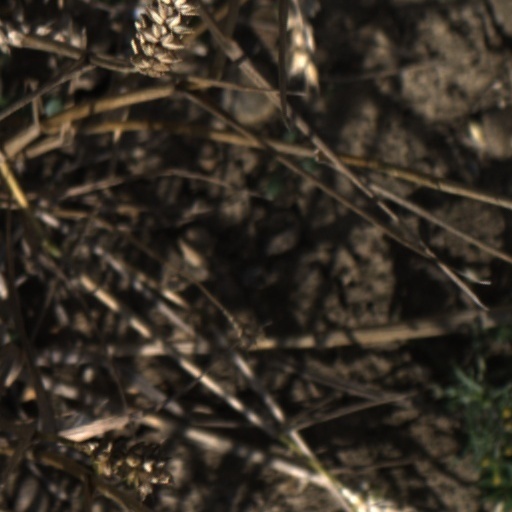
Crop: wheat